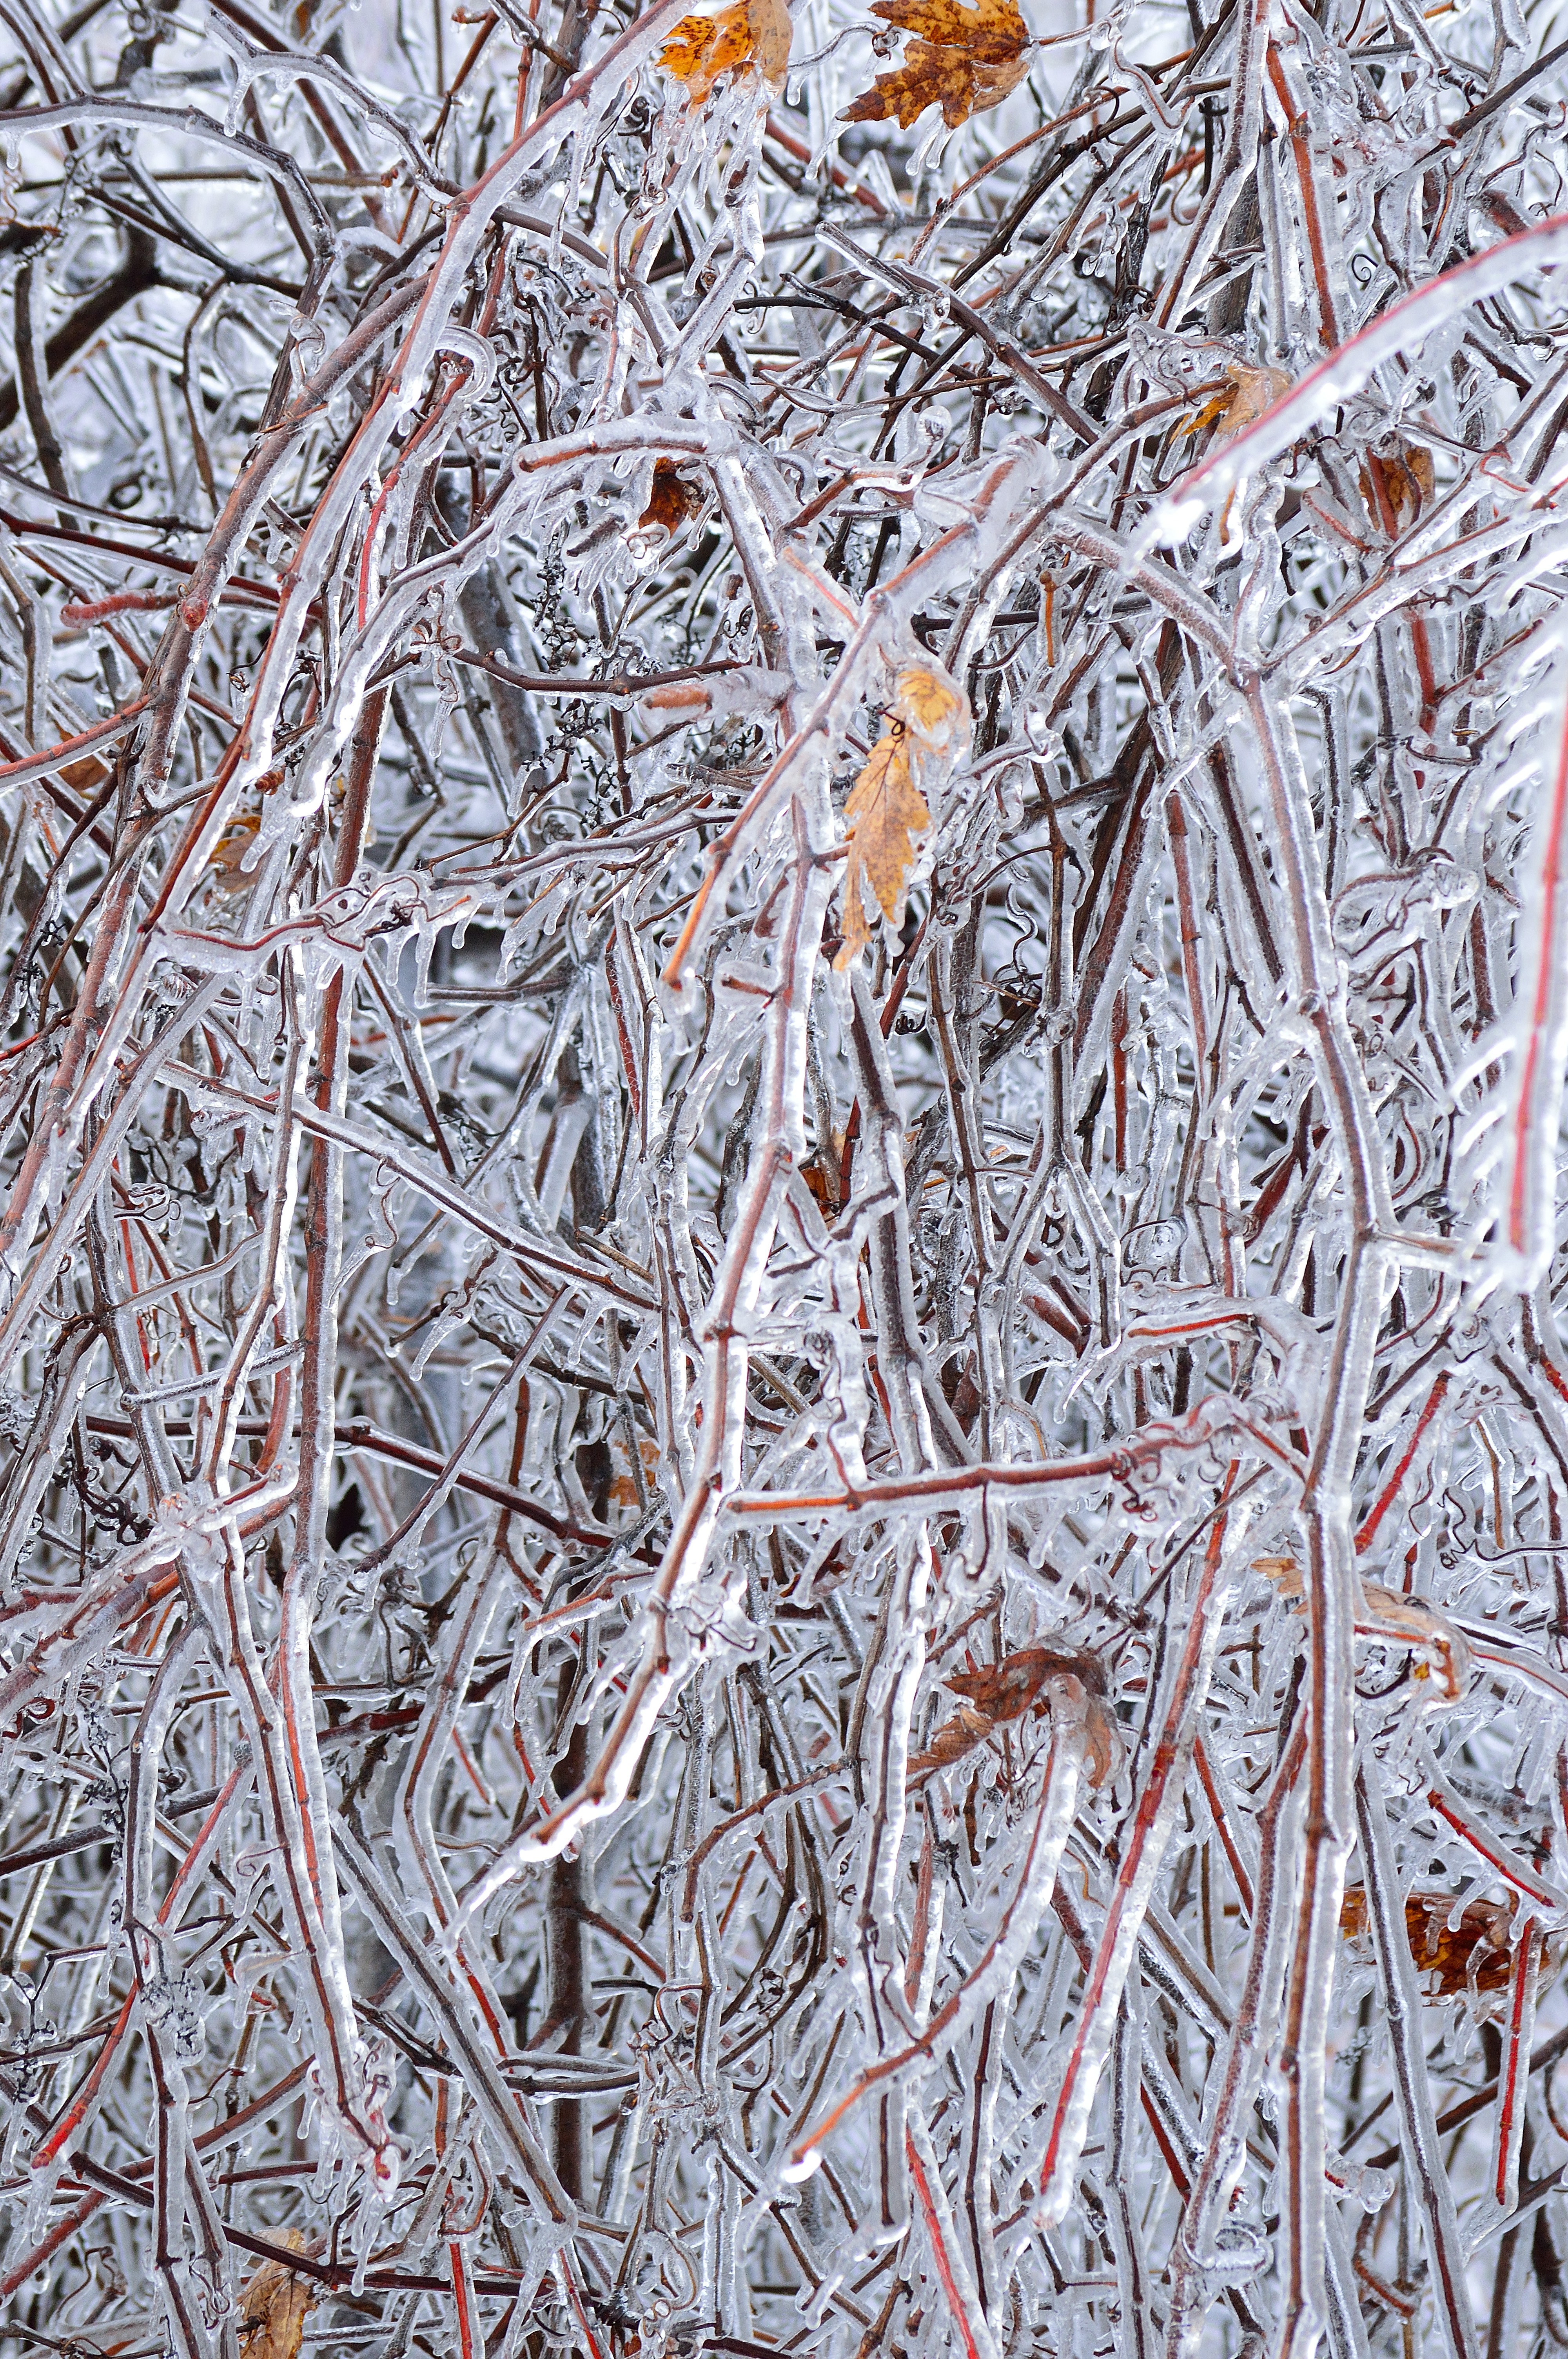
tree, nature, branch, snow, winter, leaf, frost, ice, pattern, storm, frozen, season, twig, trees, art, design, ice bush